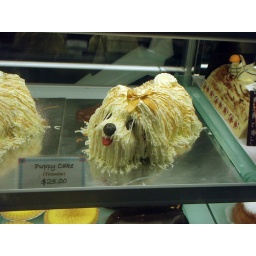
Puppy cake in shop window in Sydney.